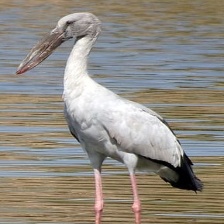
Species: ASIAN OPENBILL STORK
Scientific name: ANASTOMUS OSCITANS
ImageNet parent category: white_stork